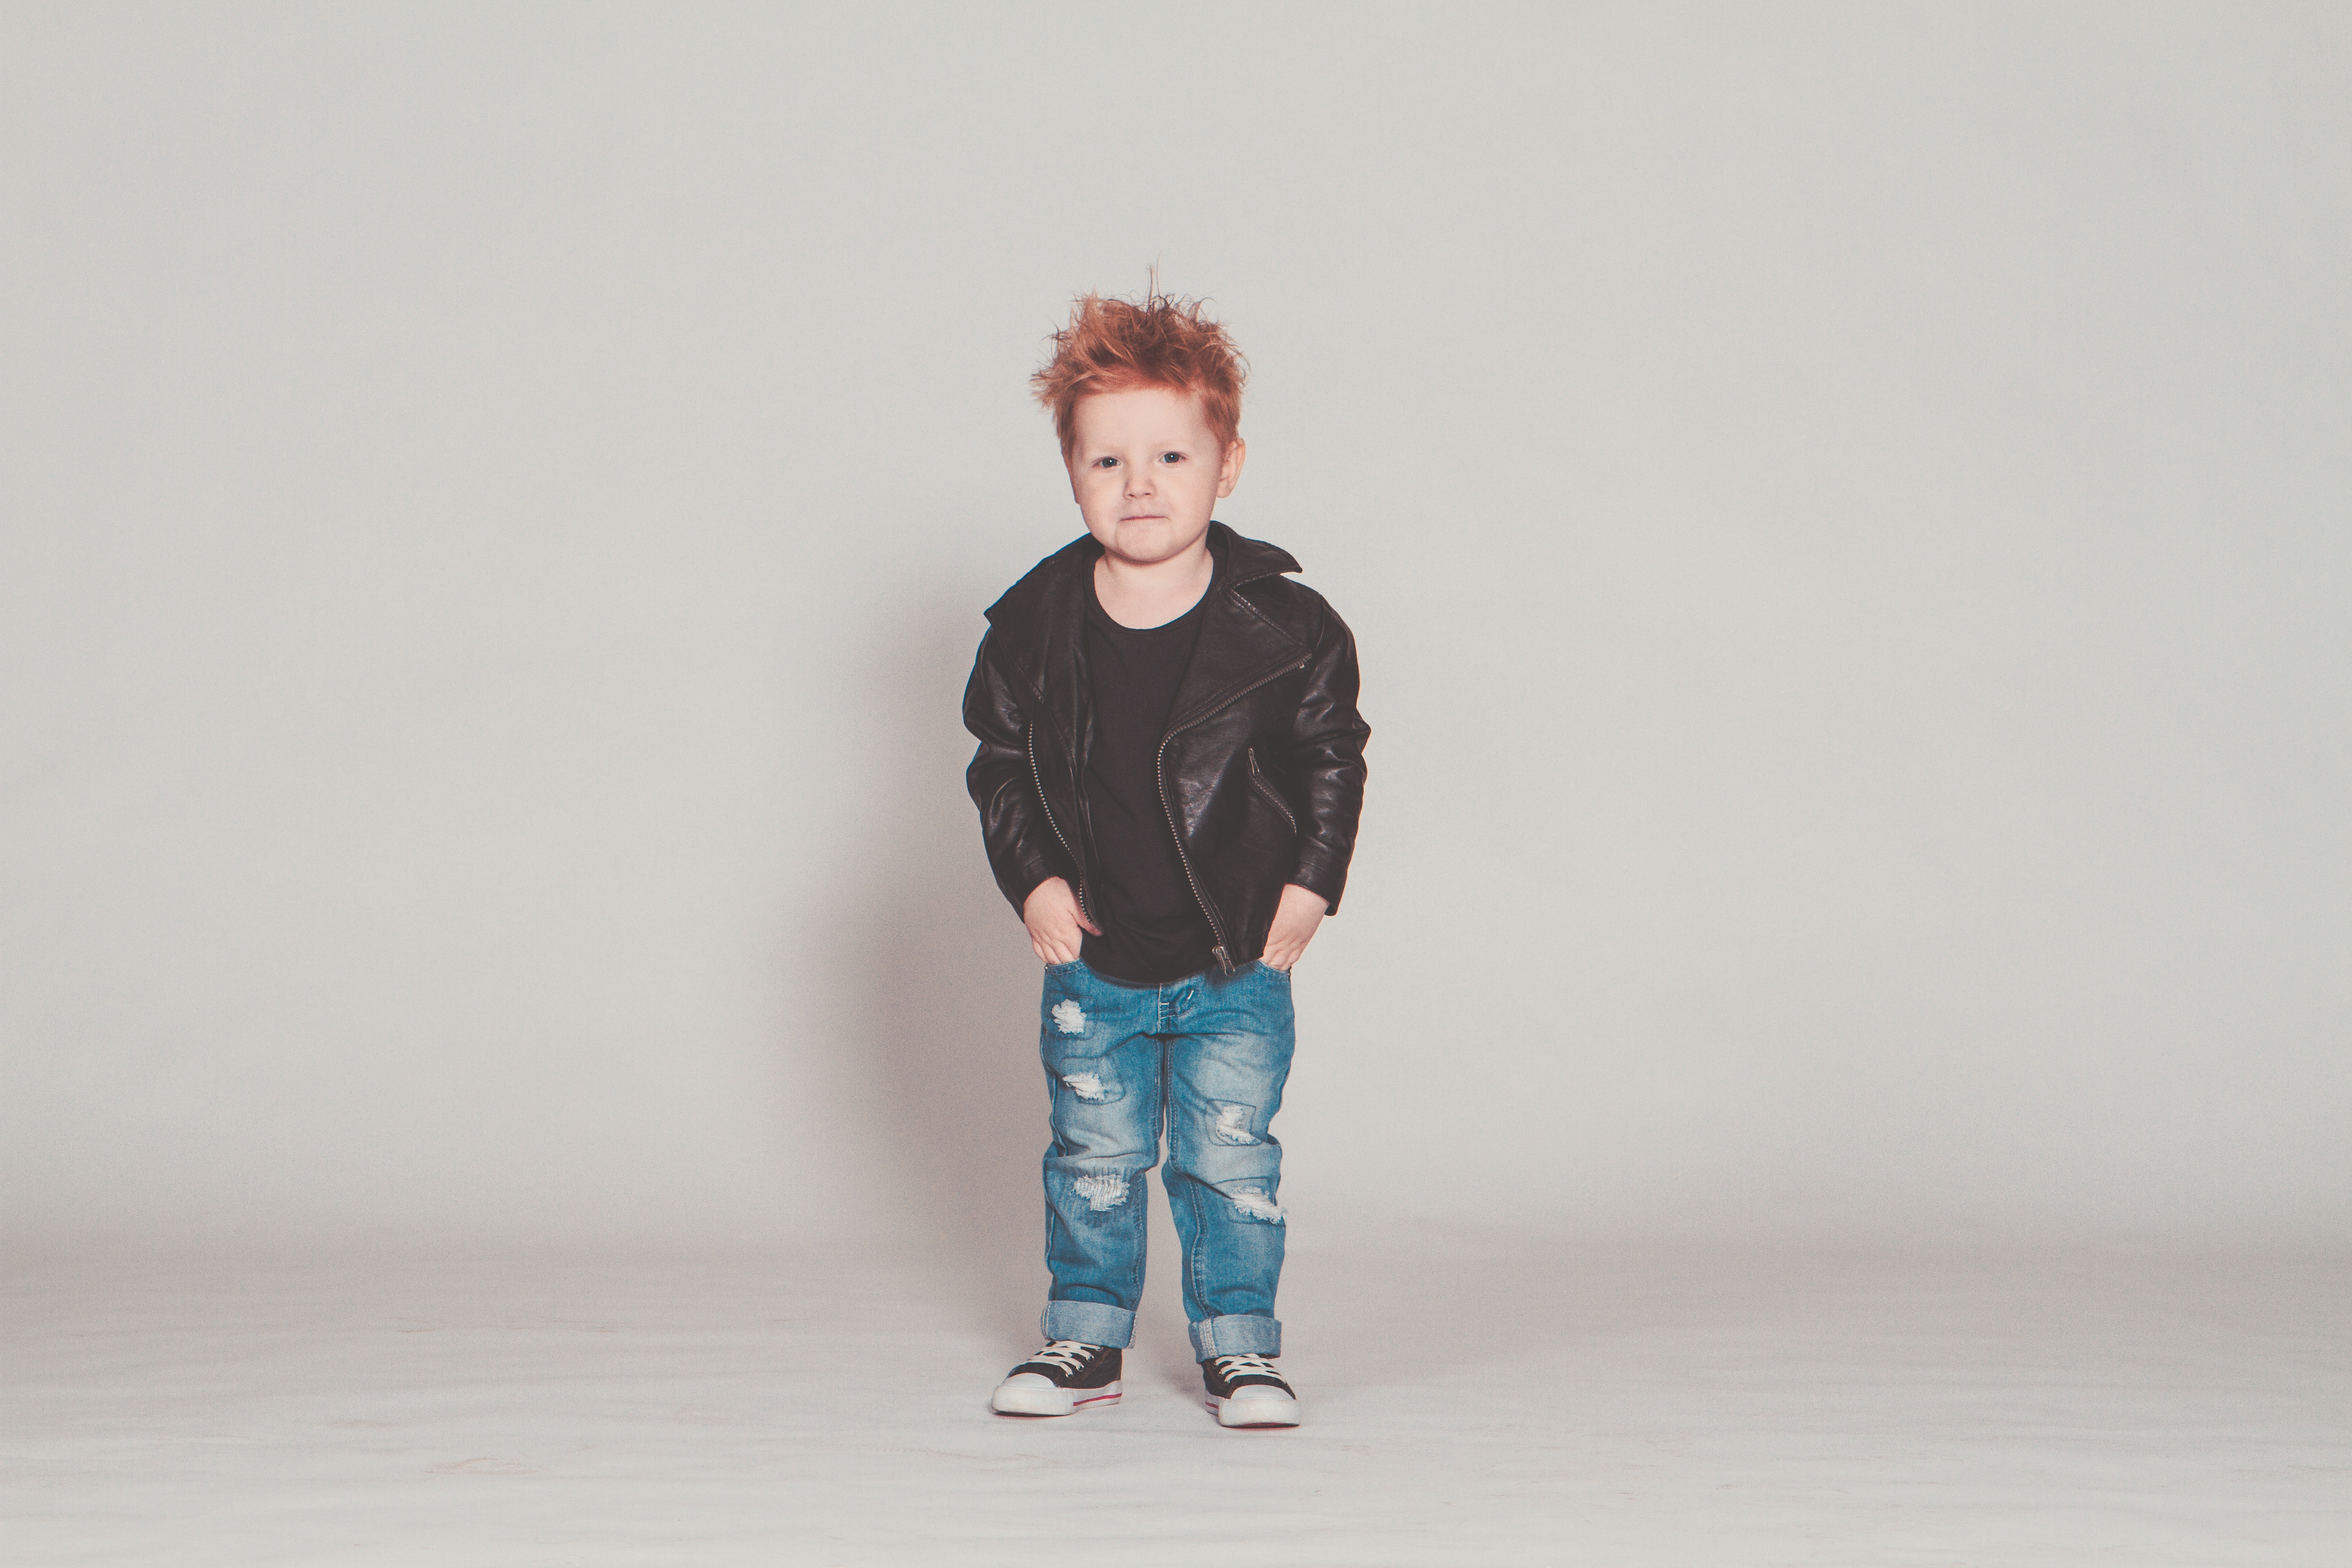
rock, boy, model, jeans, spring, fashion, baby, season, punk, footwear, photo shoot, leather jacket, perfecto, hands in your pocket, human positions